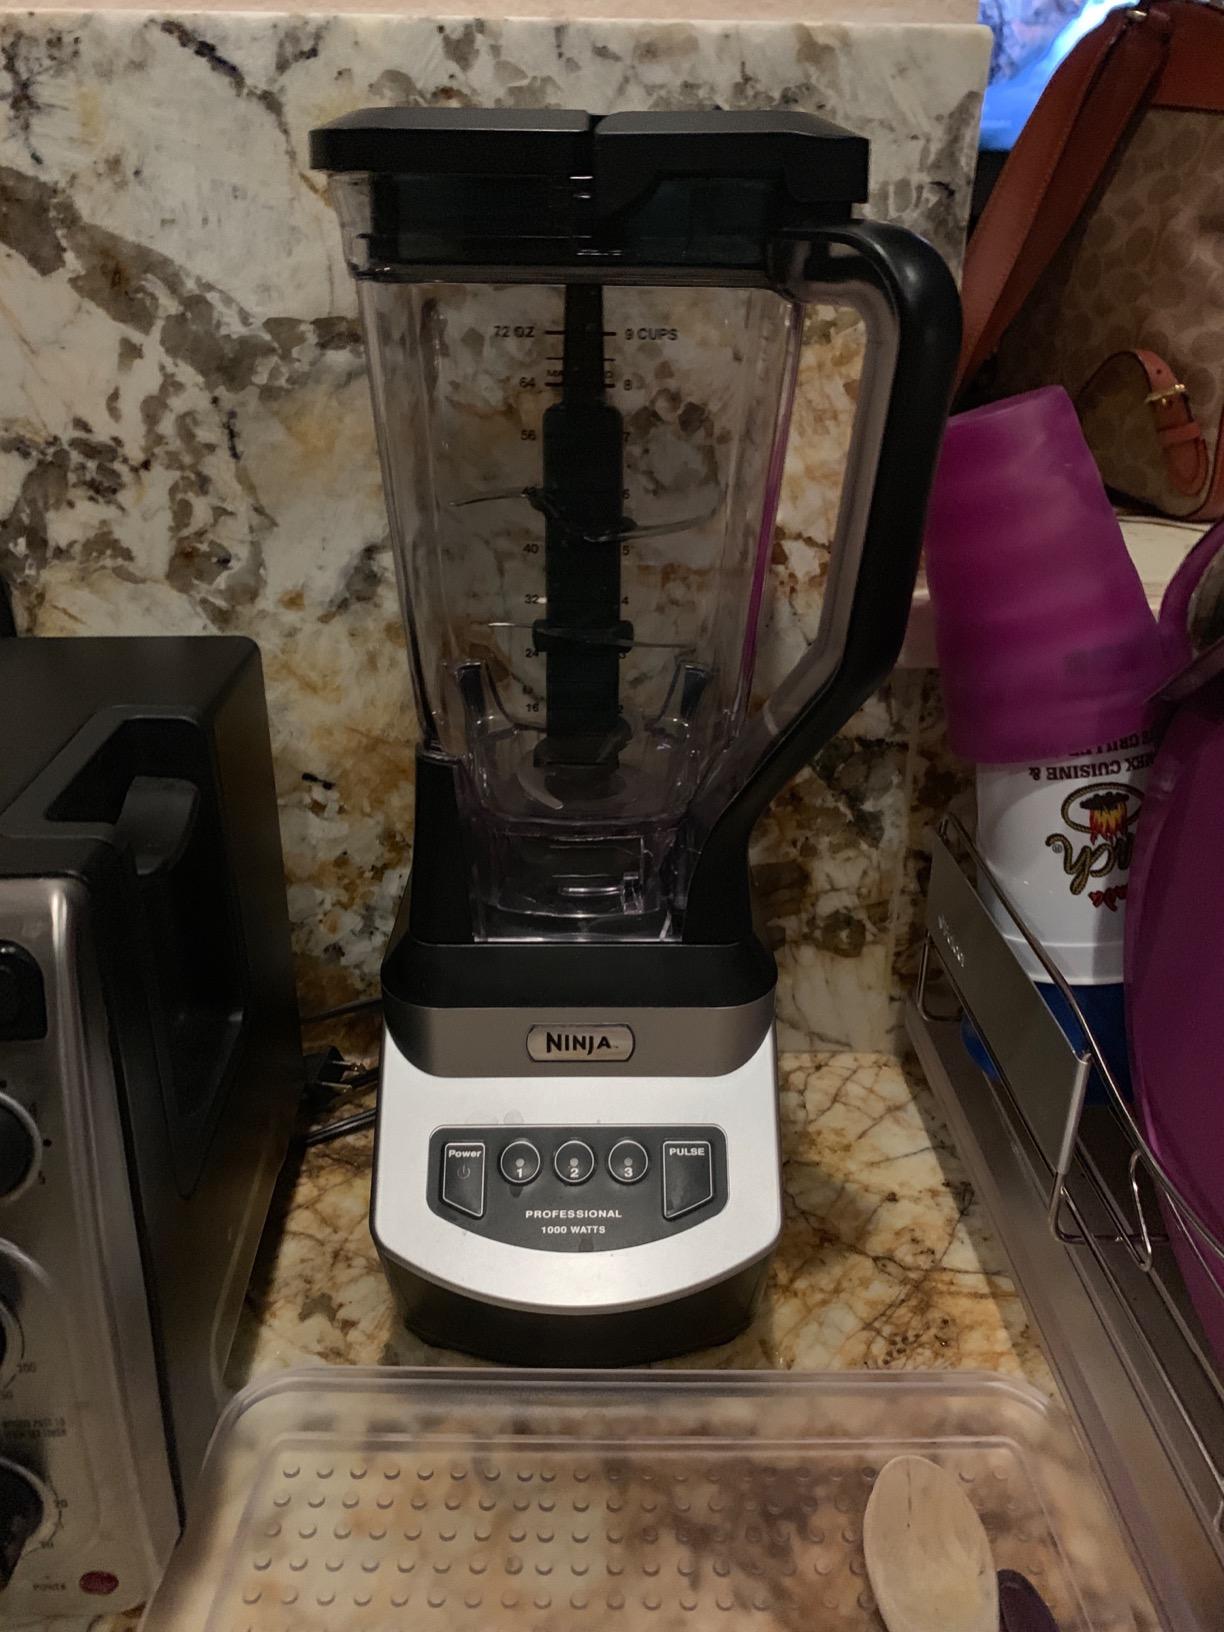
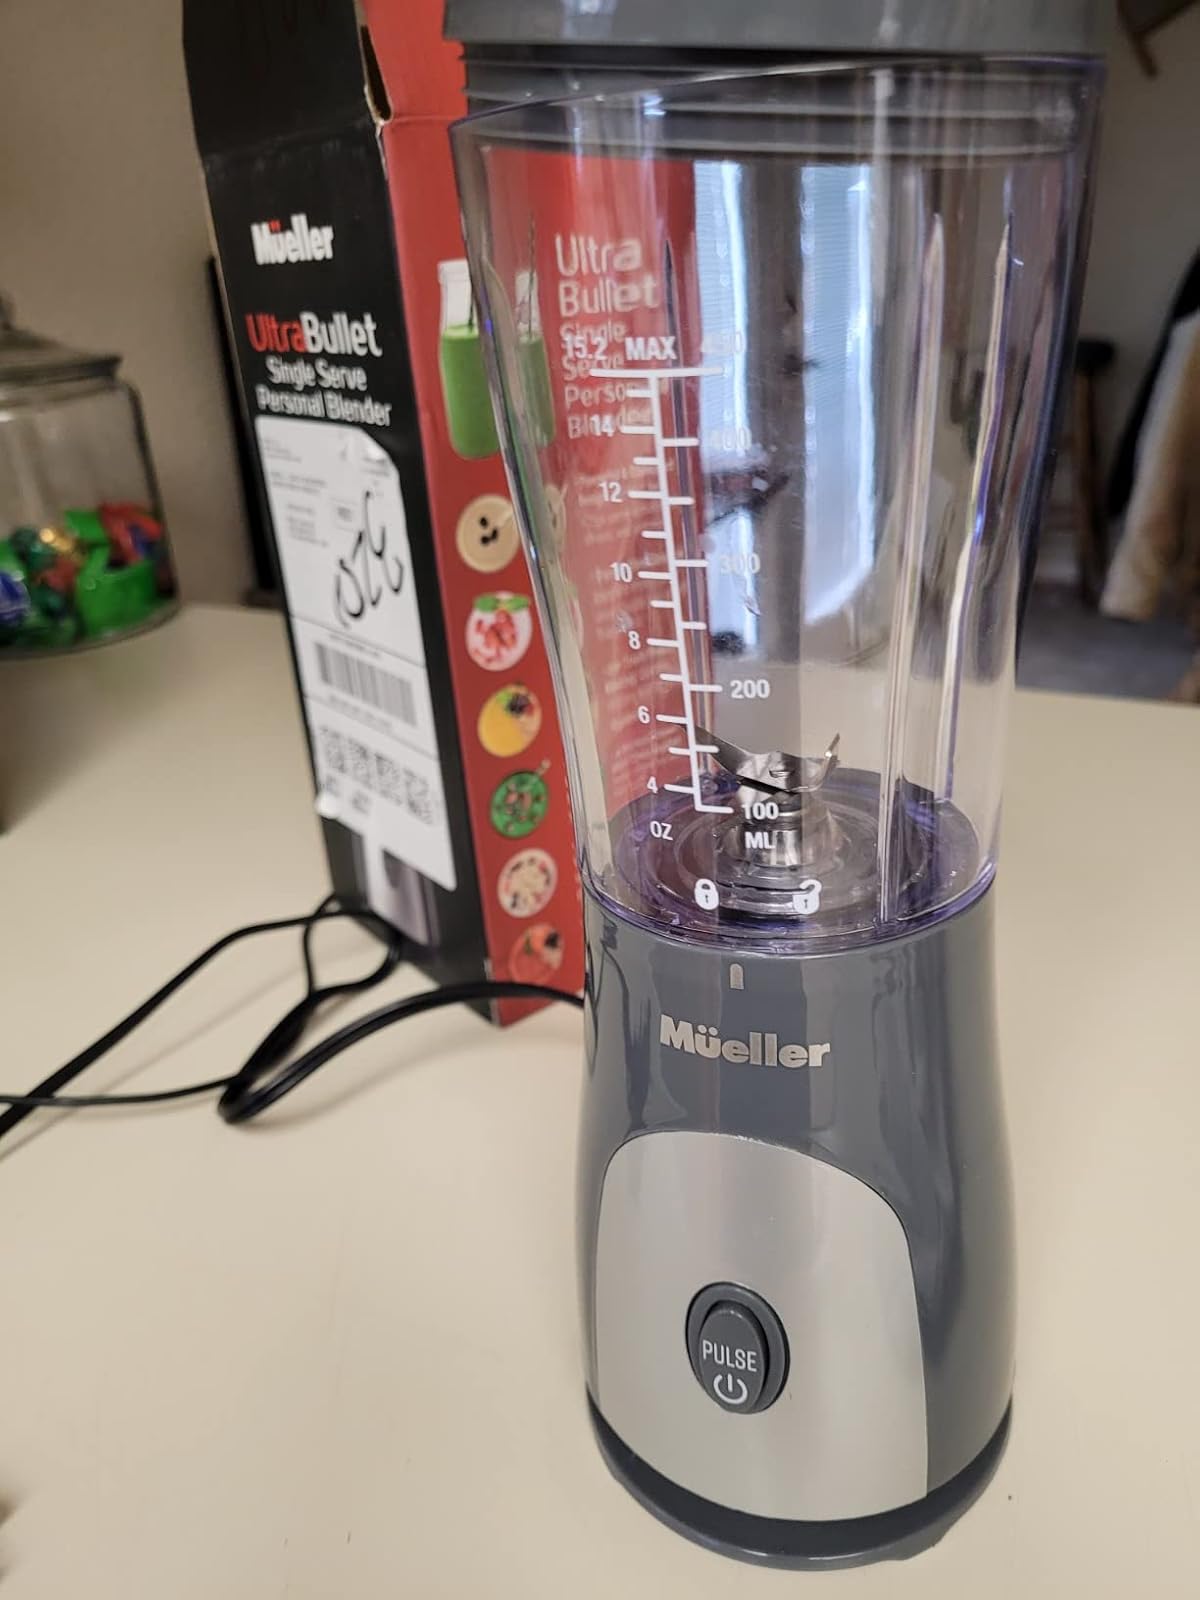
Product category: items_blender
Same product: no